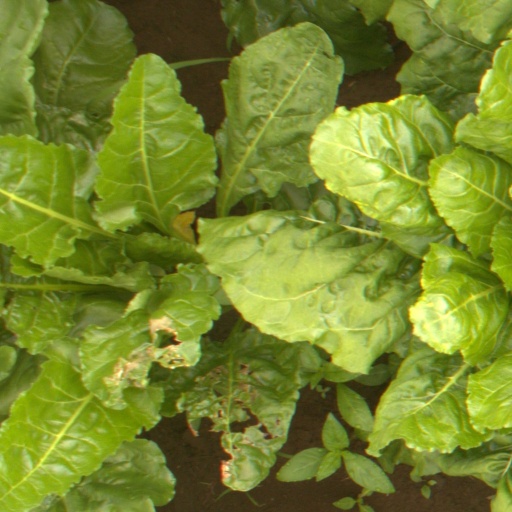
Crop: sugar beet